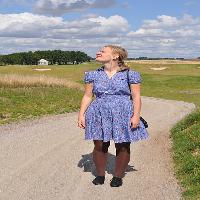
Weather: sun or clear